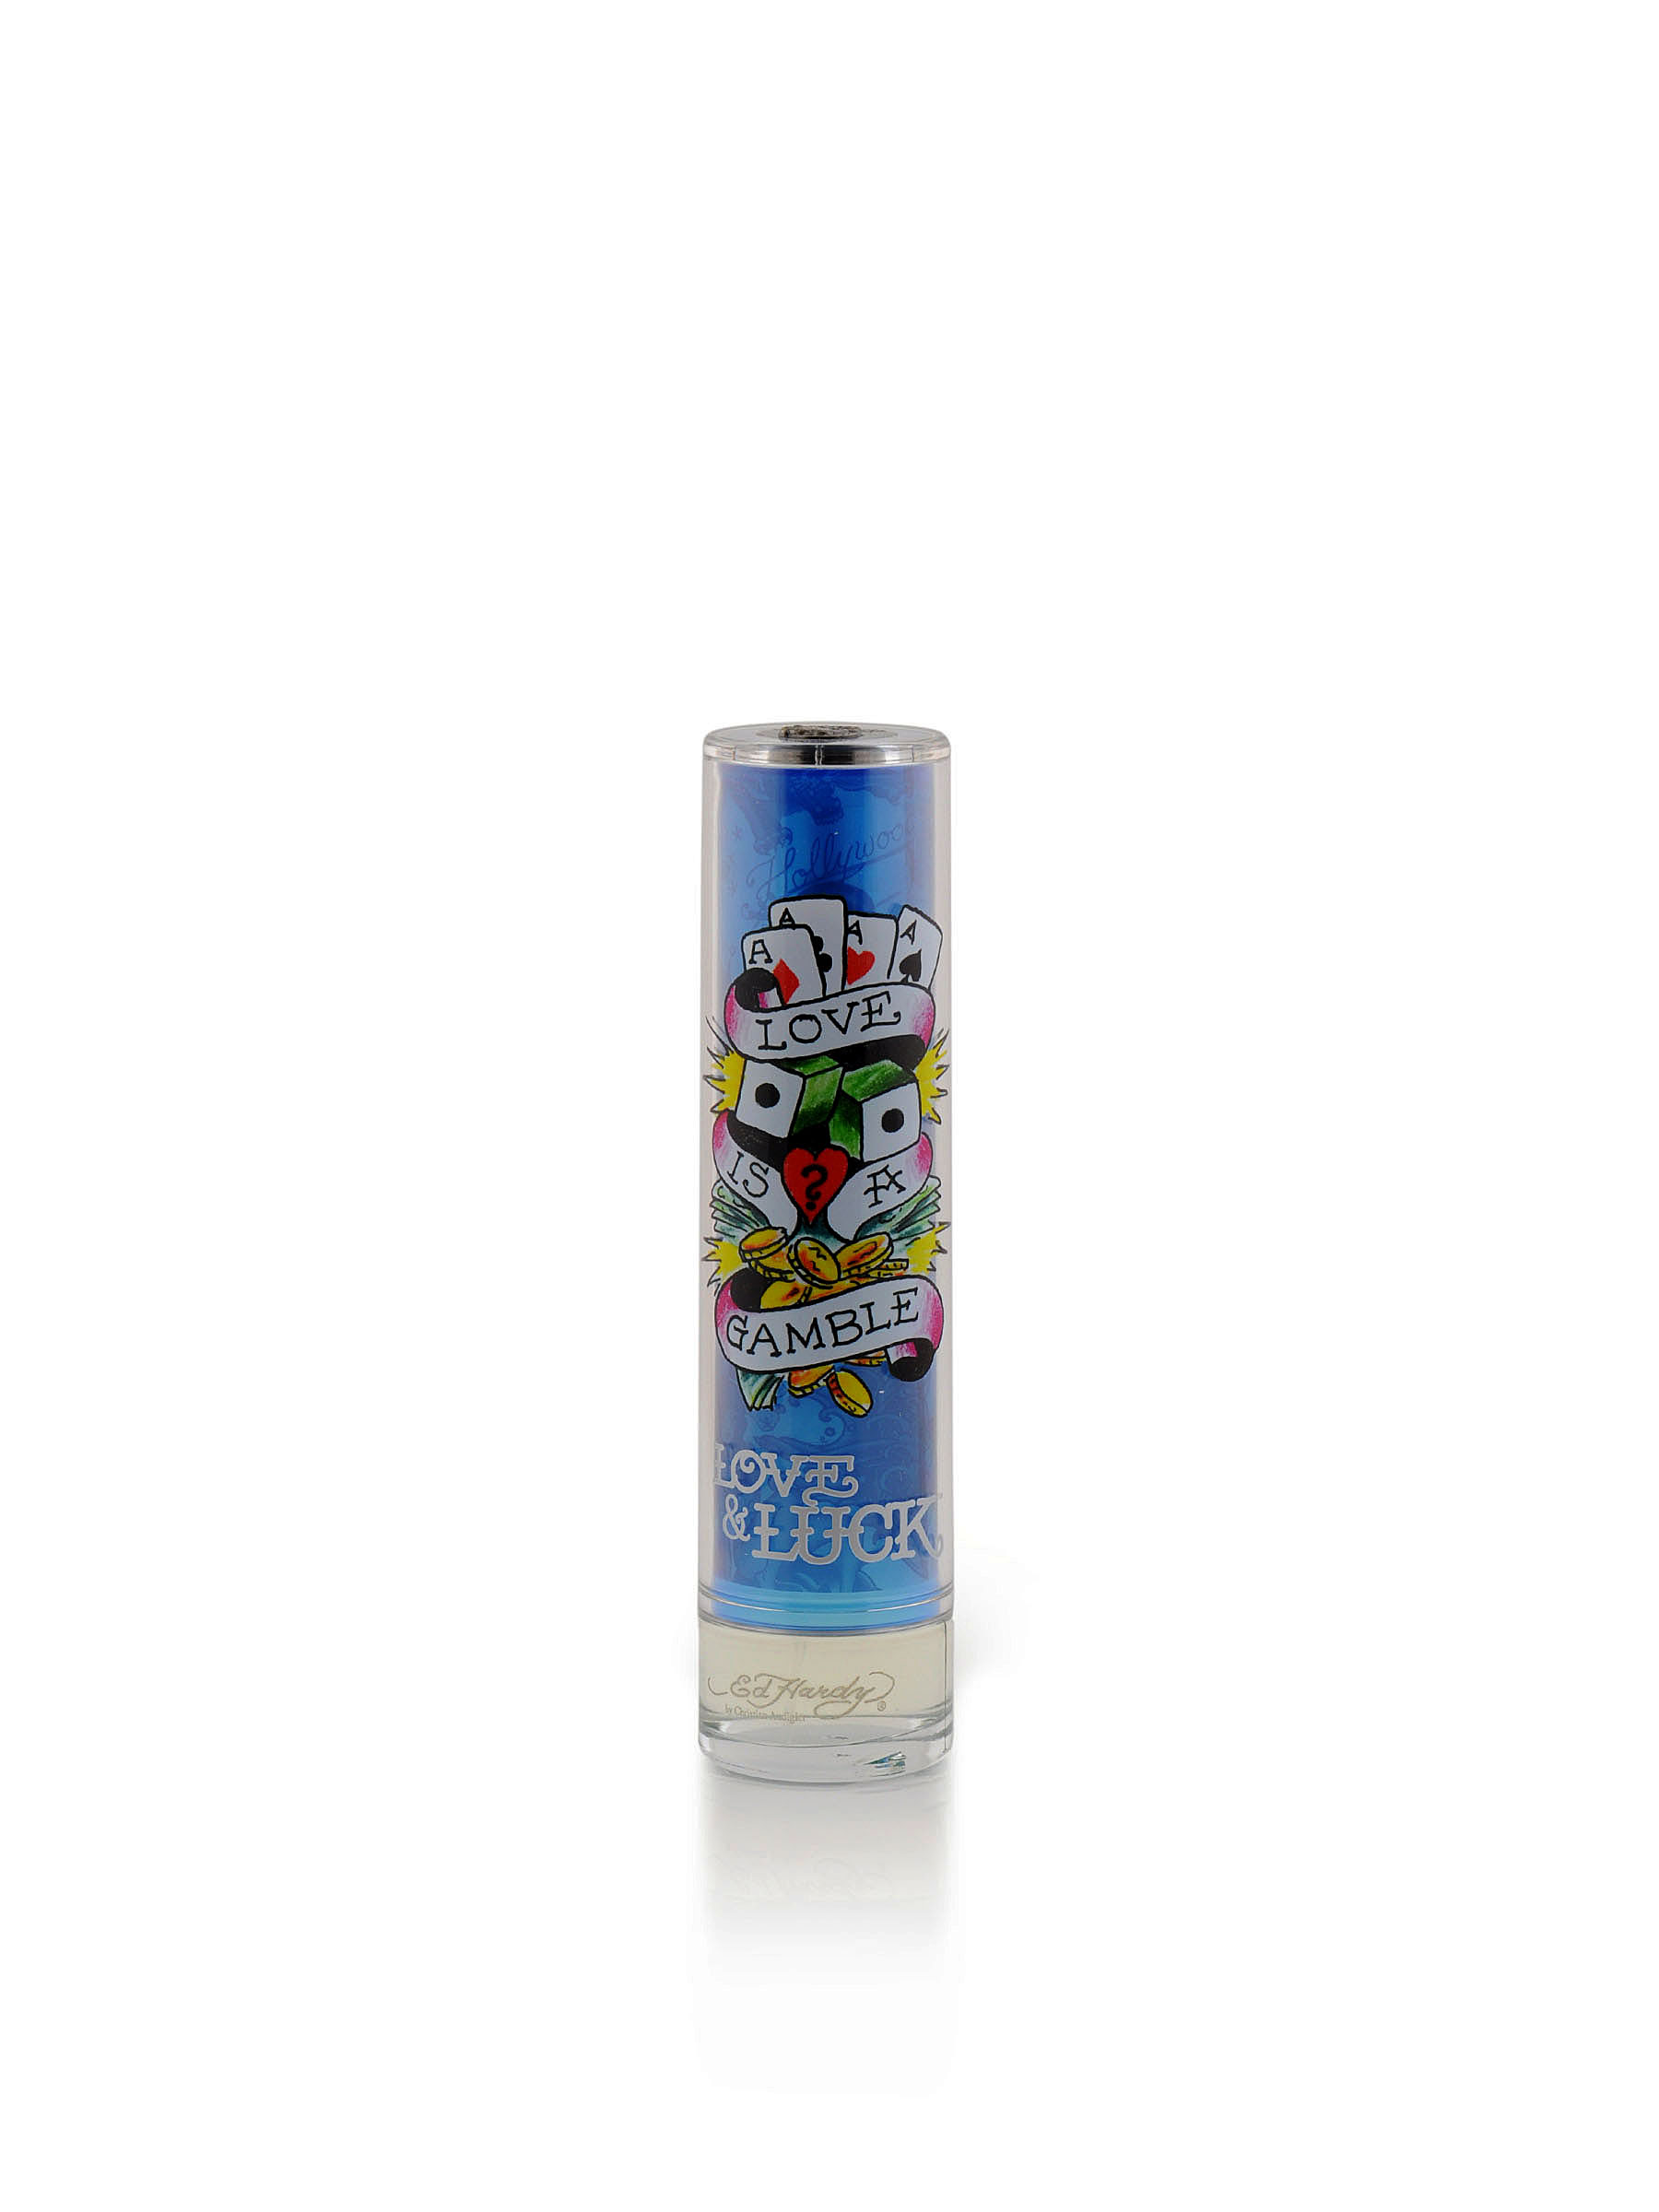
Ed Hardy Love & Luck Men Perfumes
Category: Personal Care / Fragrance / Perfume and Body Mist
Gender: Men
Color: White
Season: Spring 2017
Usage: Casual